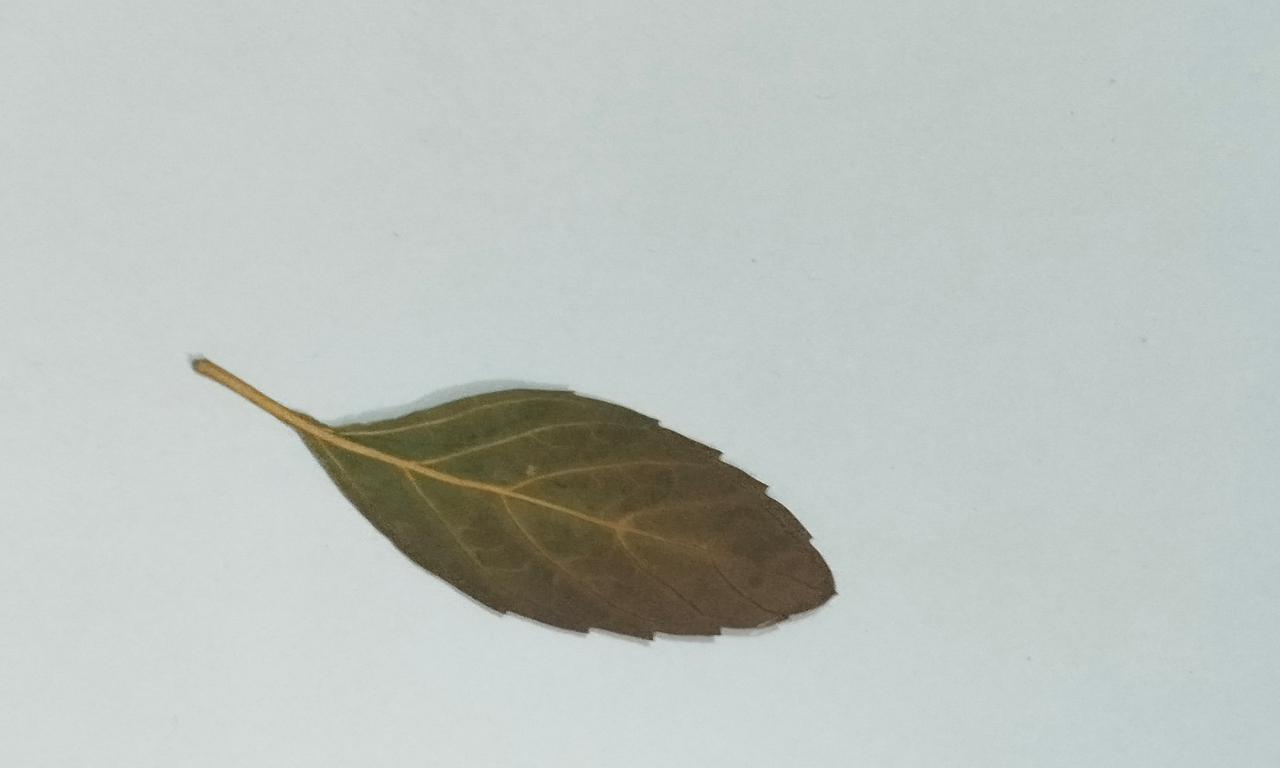
Label: Dried